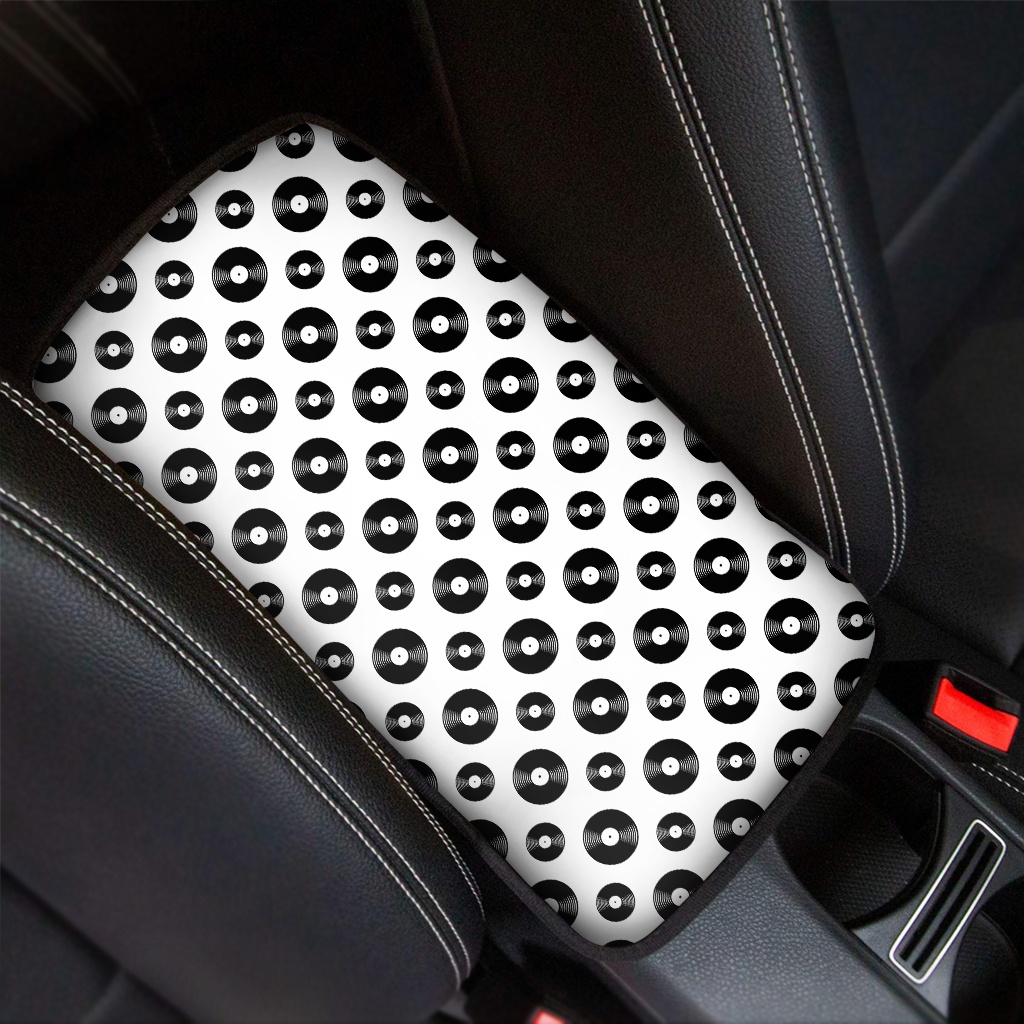
White And Black Vinyl Pattern Print Car Center Console Cover
Are you looking for unique car center console covers? Check our White And Black Vinyl Pattern Print Car Center Console Cover on GearFrost. Our car center console covers are handcrafted to the highest quality standards and made-to-order for you! Protect and keep your car cool with an awesome center console cover design. Elastic persistent and strong protection. Comes with anti-skid lines and high quality rubber band, wear-resistant and durable. High elastic belt on the back can be fixed on the center console. It has super strong tensile and tensile resistance. Will not change the opening and closing functions of the center console. Various bright patterns add a sense of fashion to your car. Anti scratch, no need to worry about nail, pet paws or key scratch. The center console cover is made of high-quality fabric, soft, anti dirty and easy to clean, which increases the comfort and service life. It can be machine washed or hand washed. Dimensions 7.5 x 12.3 inches. Very easy to install and remove, suitable for most cars. Please note that the advertising images are mockup images for illustration purposes only. The actual finished color might be slightly different from the advertising images based on the material.
Brand: GearFrost
Category: Vehicles & Parts > Vehicle Parts & Accessories > Motor Vehicle Parts > Motor Vehicle Carpet & Upholstery > Console Covers